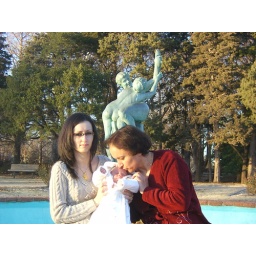
grandma mom and I at the lake in front of a water fountain.